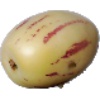
Label: pepino